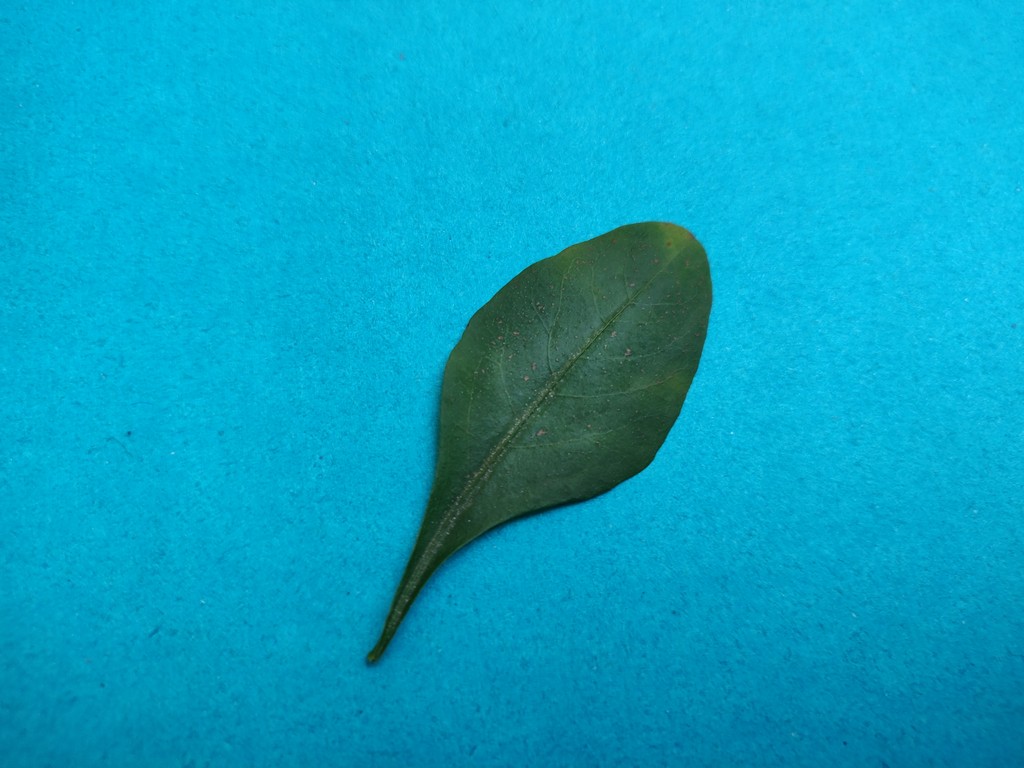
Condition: Unhealthy
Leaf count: single
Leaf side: front